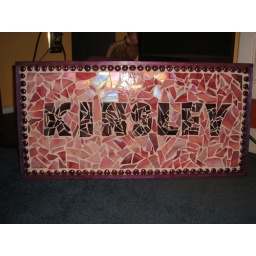
Mostly pink and purple stained glass with purple gems around the border.